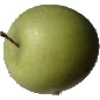
Label: Apple Granny Smith 1